Same Old Story: A Trip Back 20 Years

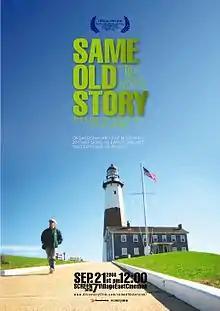
Film poster

Same Old Story: A Trip Back 20 Years is a 2008 Japanese documentary film about a Japanese musician, Cheep Hiroishi (チープ広石), who takes a look back at his life over the last 20 years. Traveling back to the place he had been two decades ago, he realizes how much time changes so many things. During the film, Hiroishi travels throughout Japan and even to New York to interview people who had known him or of him and what kind of affect his music had on their lives.